Bryan O'Loghlen

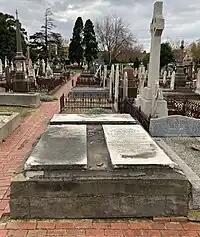
O'Loghlen's grave at St Kilda Cemetery

O'Loghlen was married to Ella Margaret Seward (1846–1919). Together, they were the parents of twelve children, including: